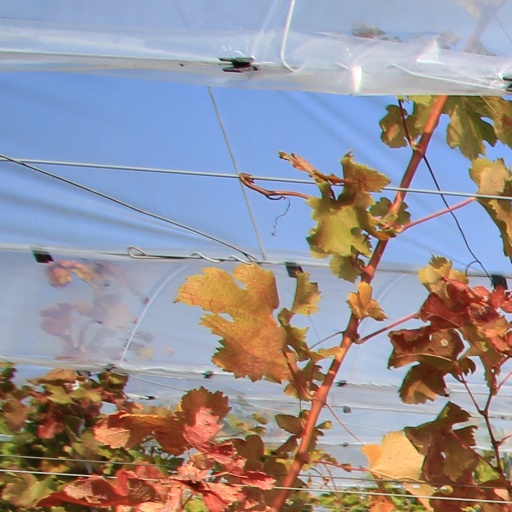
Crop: grape